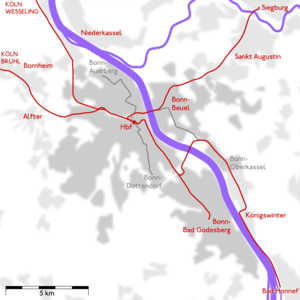
Le métro léger de Bonn est un réseau de métro léger qui dessert la ville allemande de Bonn. Il est accompagné par un réseau de tramway.